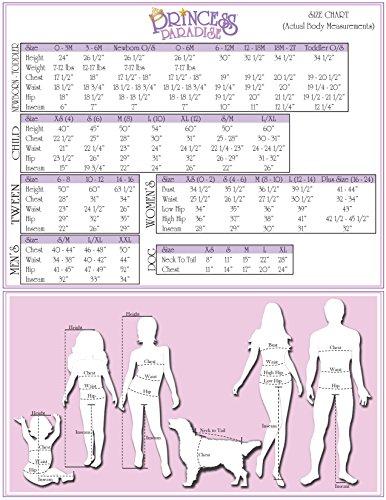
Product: Princess Paradise Skele-Bat Child's Costume, Small
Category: Clothing, Shoes & Jewelry | Costumes & Accessories | Kids & Baby | Girls | Costumes
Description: Great Condition.
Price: $40.20
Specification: ProductDimensions:17x16x2inches|ItemWeight:1pounds|ShippingWeight:1.33pounds(Viewshippingratesandpolicies)|ASIN:B07BZYBC94|Itemmodelnumber:PP4733_S|Manufacturerrecommendedage:36months-4years